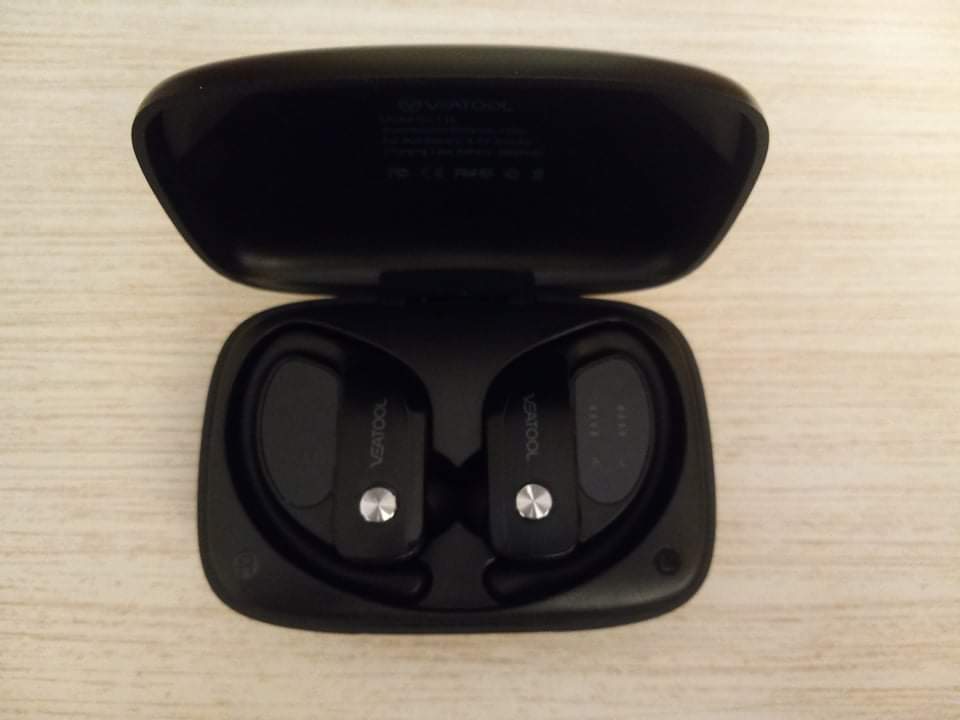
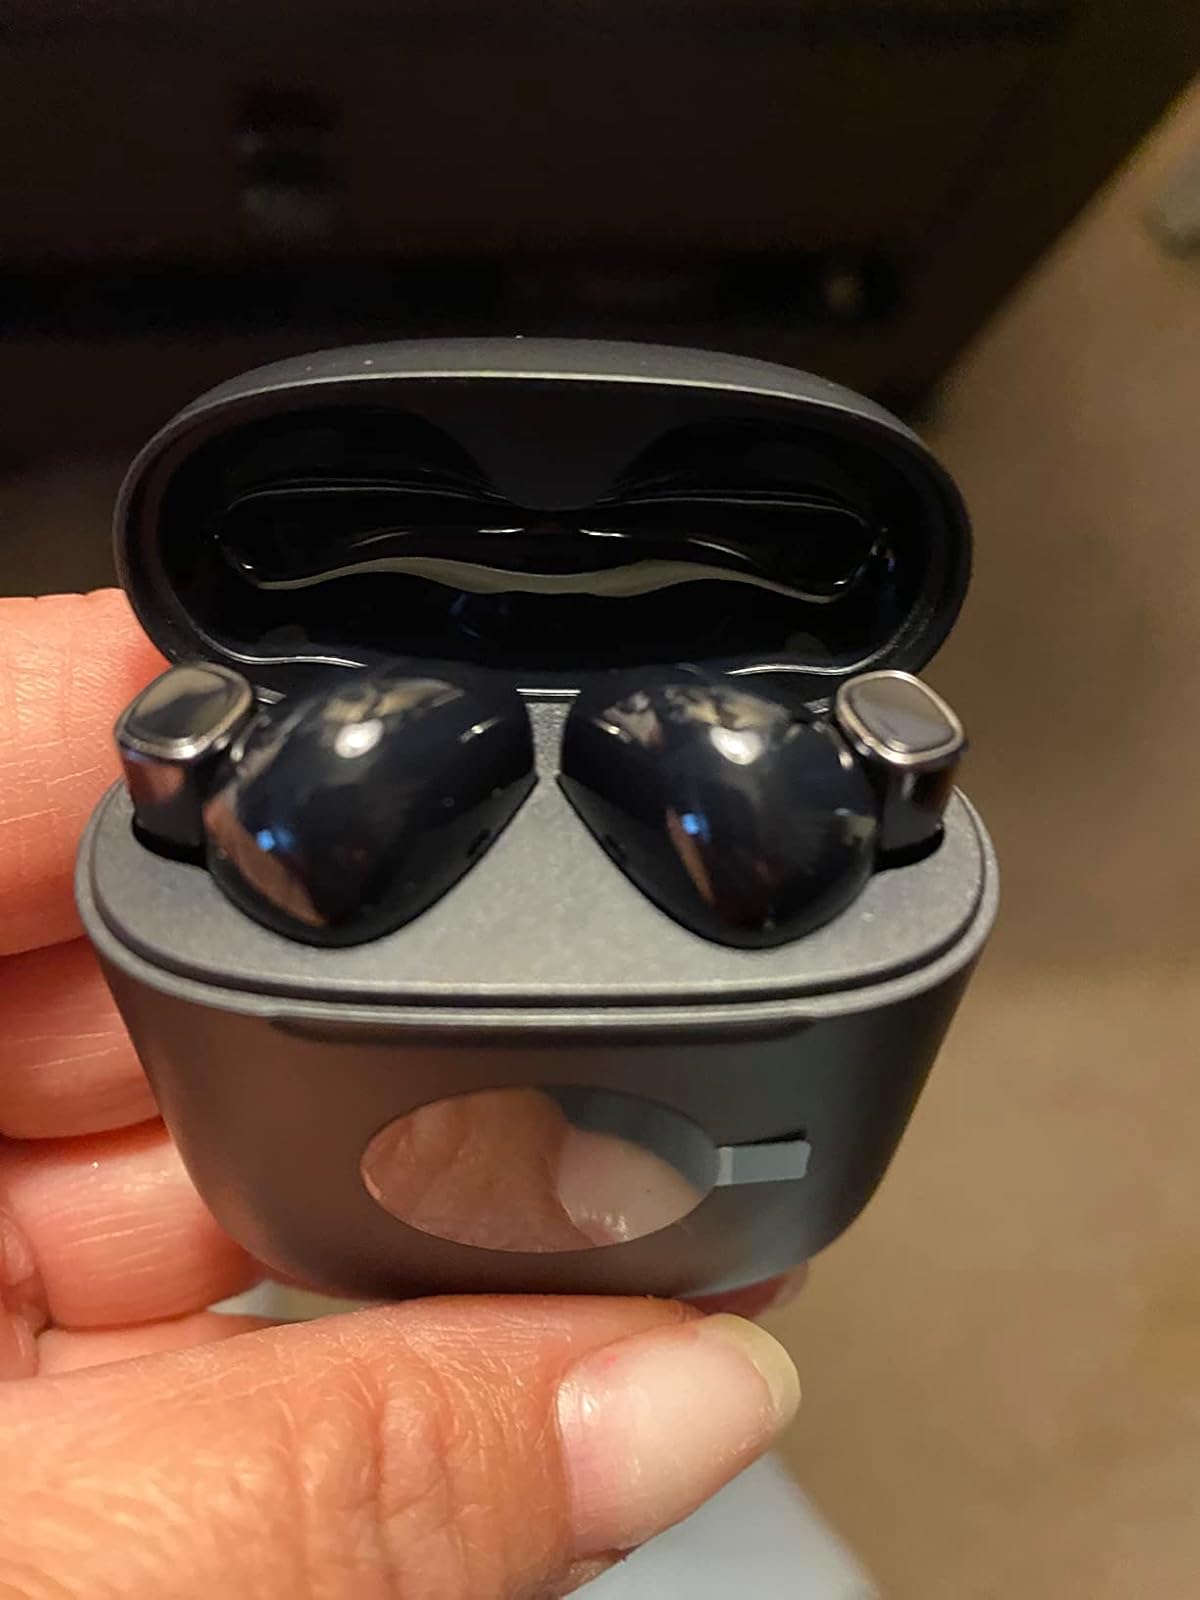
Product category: earbuds
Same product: no